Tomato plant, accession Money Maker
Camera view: vertical (180 deg); turntable rotation: 300 degrees
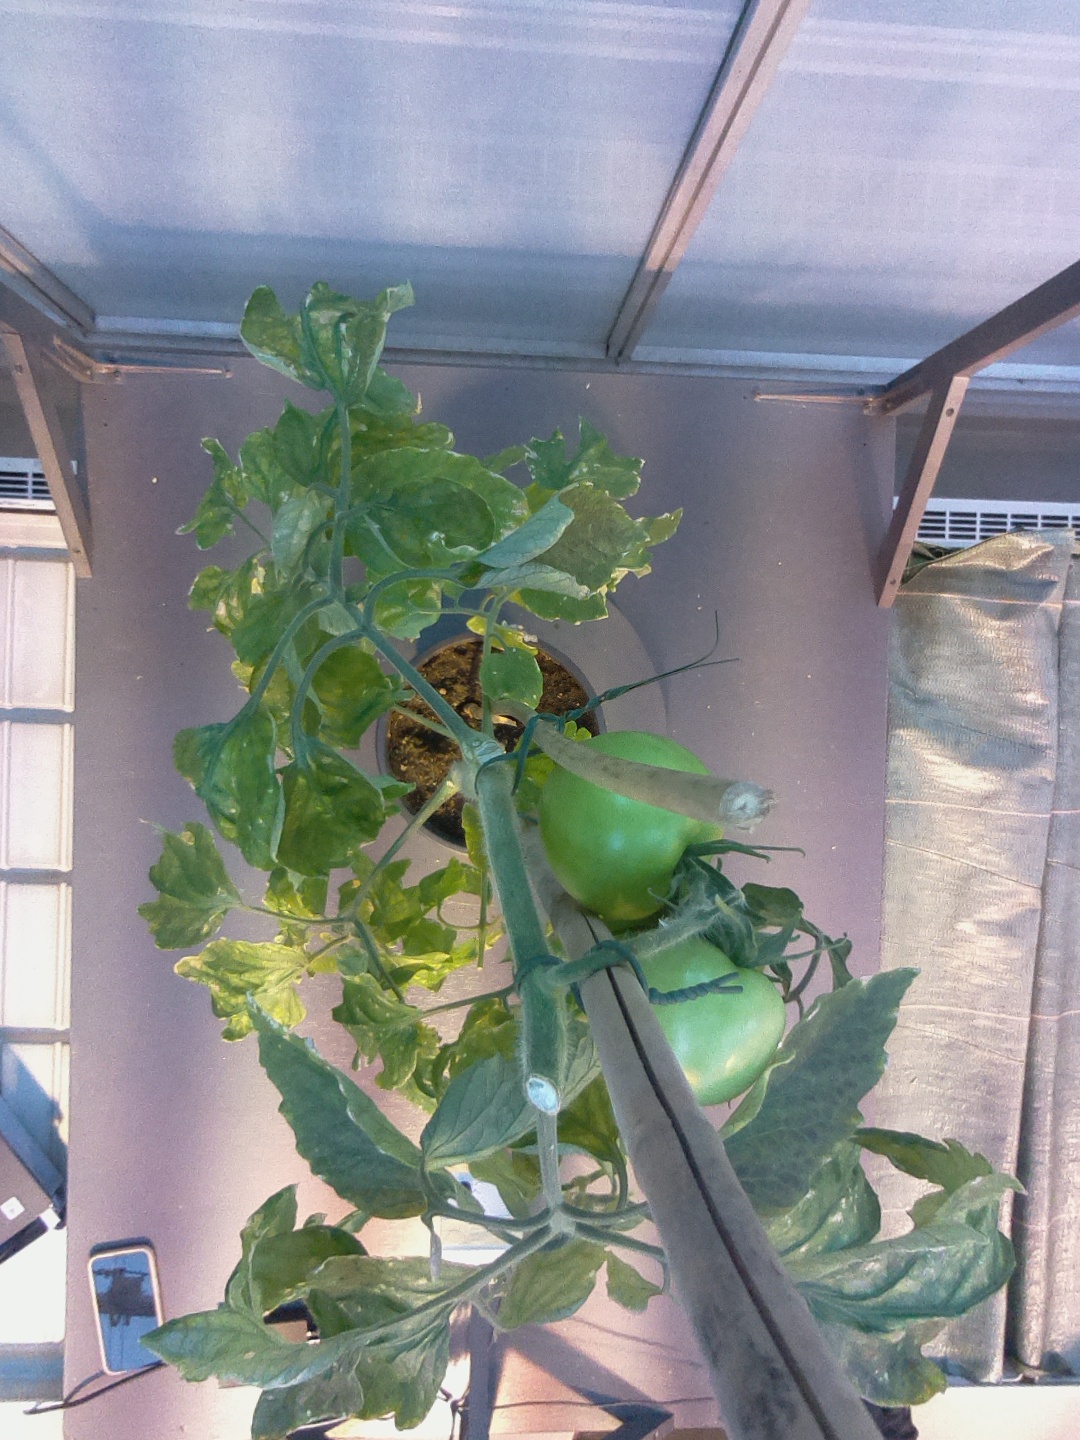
BBCH growth stage 79: 90% -100% of final fruit size